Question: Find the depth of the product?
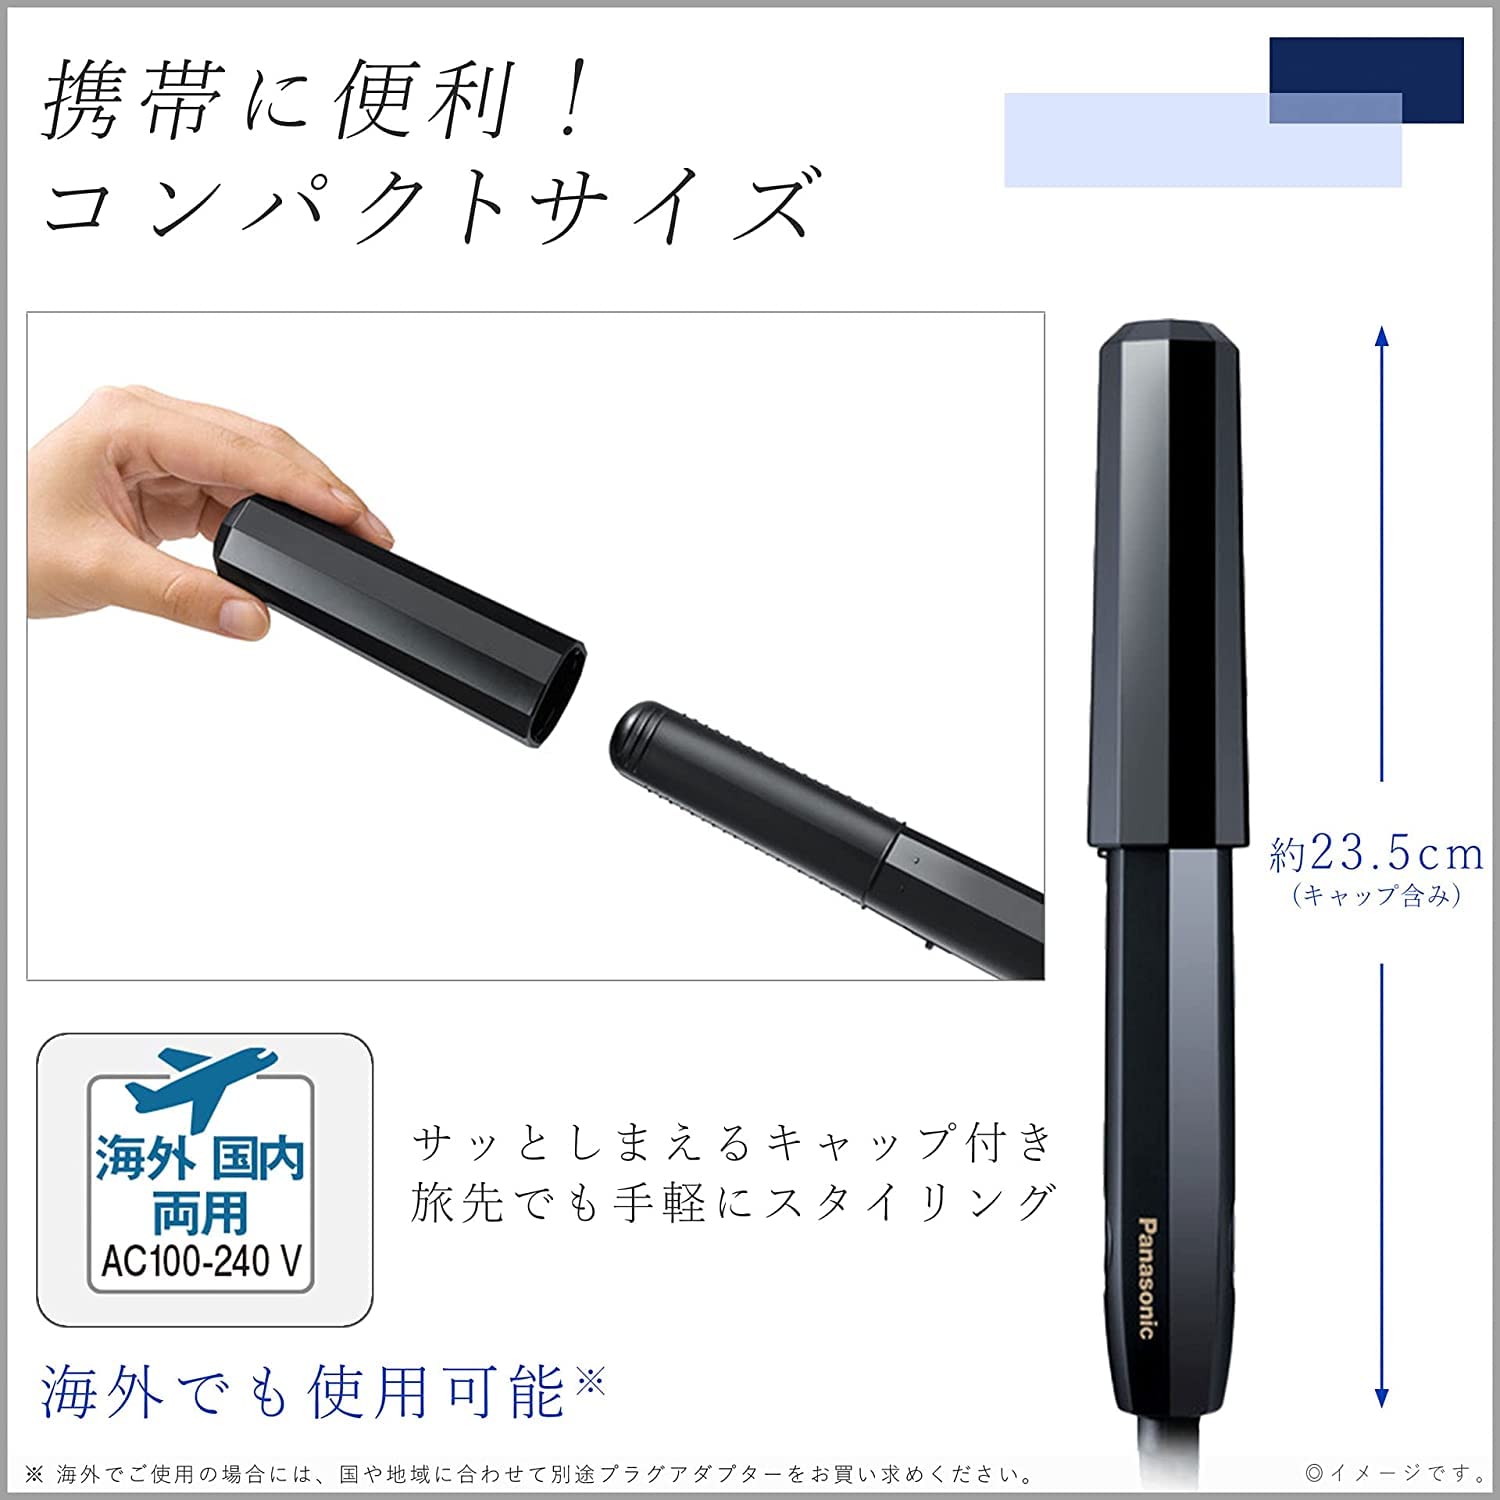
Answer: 23.5 centimetre